Frankenhausen Abbey

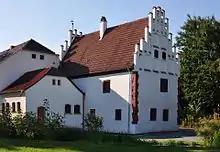
Remains of the abbey buildings - school

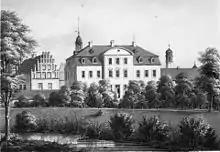
The abbey site in about 1800, showing the country house built in 1741 and demolished in 1948, with the Pleiße in the foreground

Frankenhausen Abbey was a Cistercian nunnery which existed between the 13th and the 16th centuries, located initially in Grünberg in Ponitz, Thuringia, and then from 1292 in Frankenhausen in Crimmitschau, Saxony, Germany.